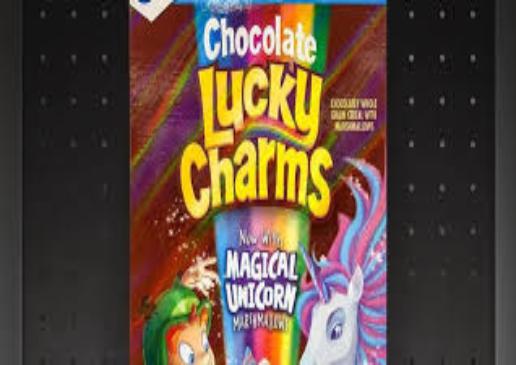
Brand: Chocolate Lucky Charms
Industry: Food